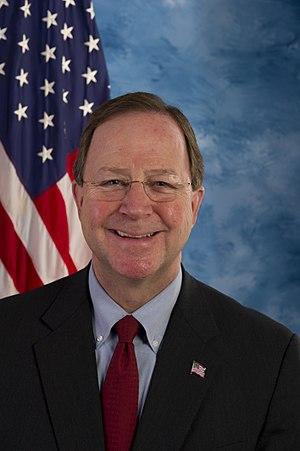
William Hose Flores dit Bill Flores, né le 25 février 1954 sur la Francis E. Warren Air Force Base, est un homme politique américain, élu républicain du Texas à la Chambre des représentants des États-Unis depuis 2011.
Le Texas dispose de 36 élus à la chambre des représentants des États-Unis.